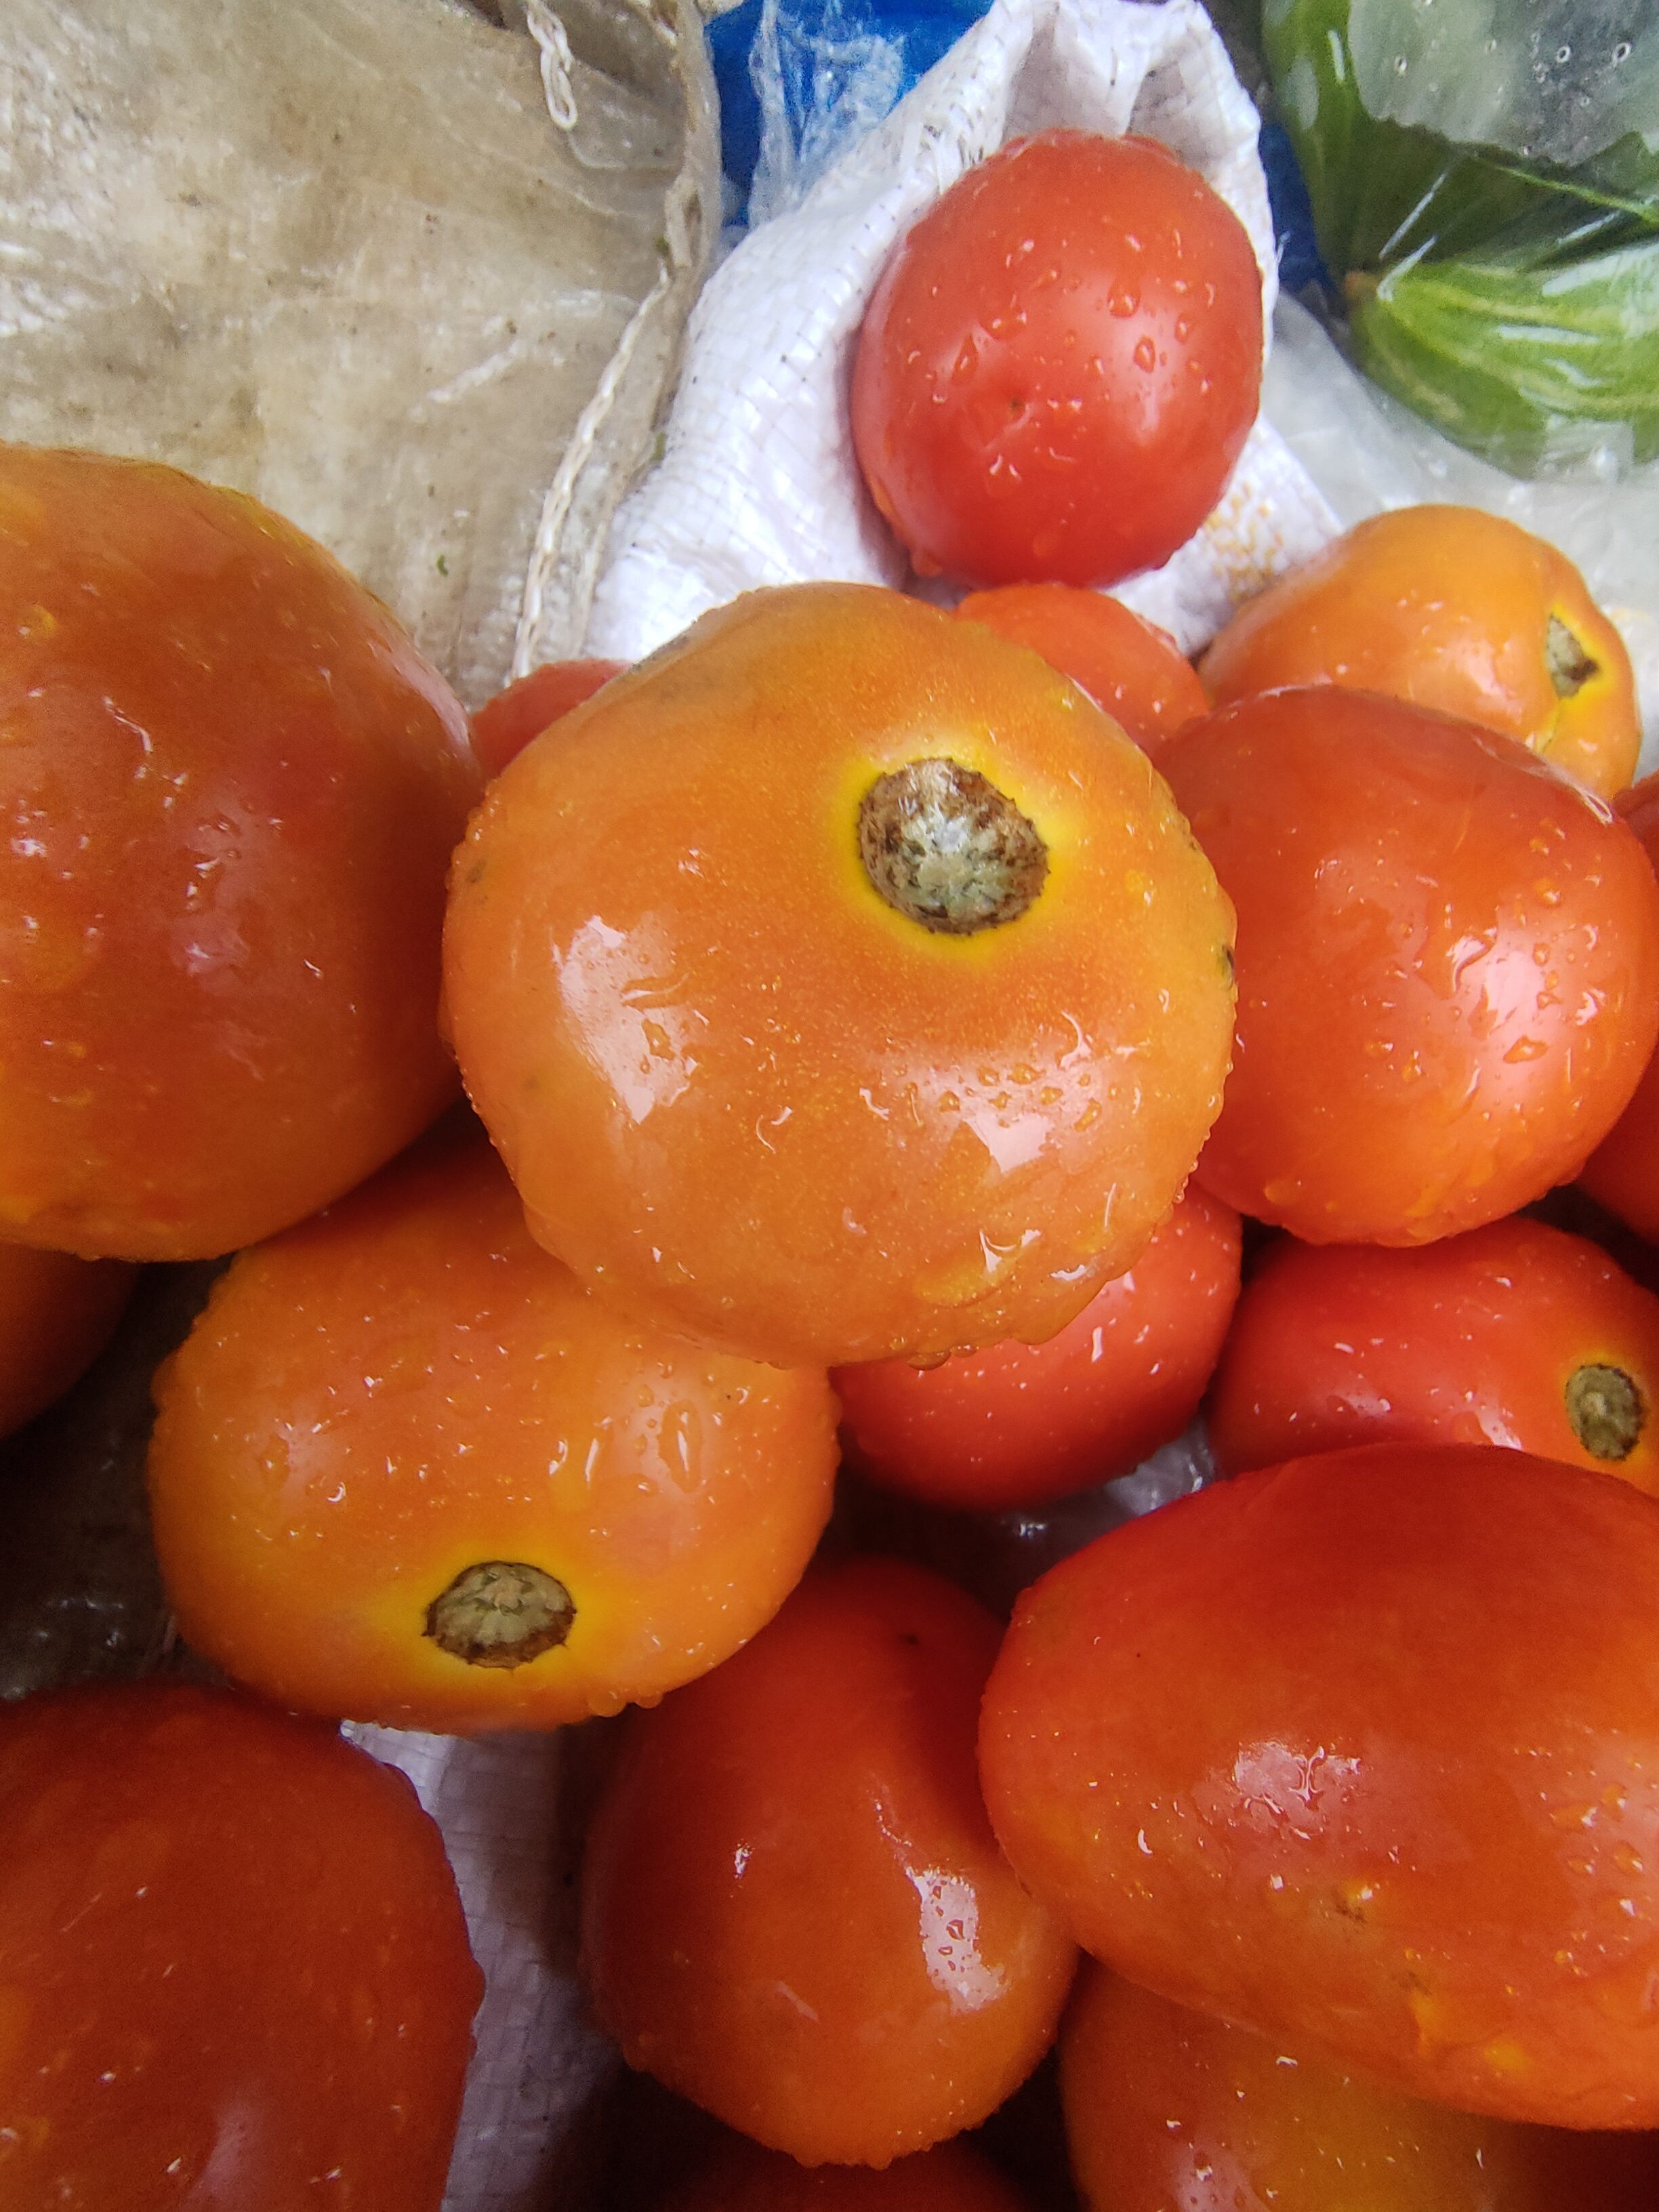
Label: Solanum Iycopersicum